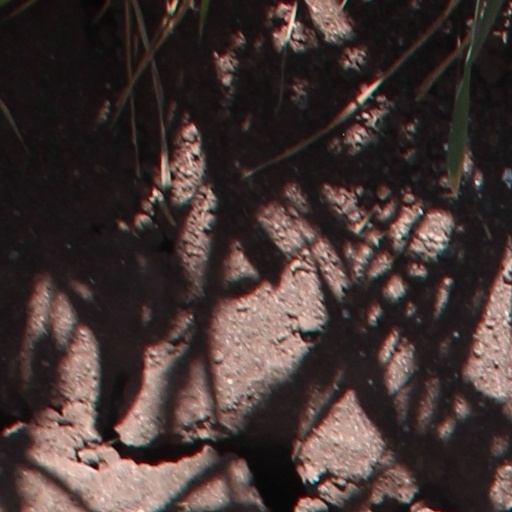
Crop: wheat